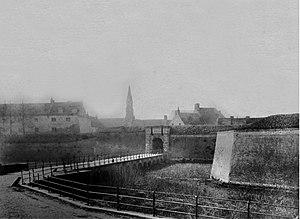
Fortifications Aire-sur-la-Lys Porte de Saint-Omer (Vue prise en 1893)
L'enceinte d'Aire-sur-la-Lys est un ancien ensemble de fortifications qui protégeait la ville d'Aire-sur-la-Lys entre le Moyen Âge et le XXᵉ siècle. Ces fortifications ont façonné la ville au cours des siècles. Successivement première ligne de défense des Pays-Bas puis seconde ligne de défense du Pré Carré de Louis XIV, la ville subira trois sièges qui feront évoluer ses fortifications jusqu'à leur démantèlement en 1893. De cette architecture militaire, il subsiste encore quelques monuments actuellement, dont la plupart a retrouvé une fonction civile.